Cheryl Studer

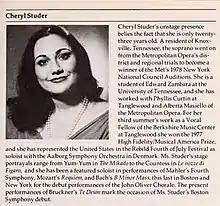
Debut with Boston Symphony Orchestra, January 16, 1979

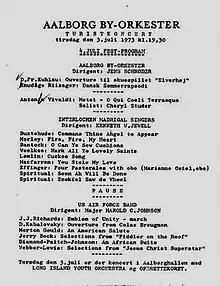
Early concert program, Aalborg, Denmark, 1973

Studer was born in Midland, Michigan, to Carl W. Studer and Elizabeth (born Smith) Studer, as one of three children.